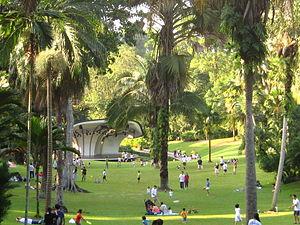
Le Jardin botanique de Singapour est un jardin botanique d'une superficie de 63,7 hectares de la ville de Singapour.